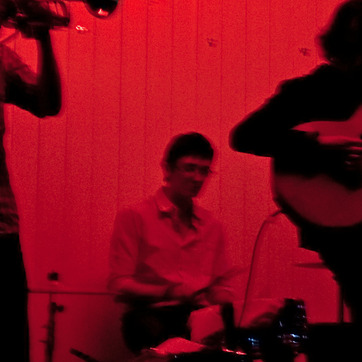
Material: skin